Rail yard

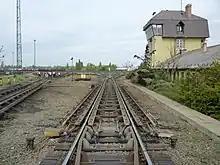
The "hump" of a hump yard. Railcars travel past retarders, which control their speed, and are directed onto tracks to be assembled into new trains. The control tower operates the retarders.

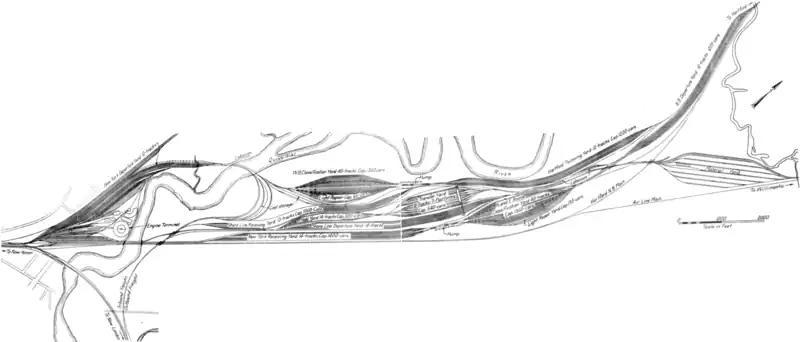
This map of Cedar Hill Yard in Connecticut shows a variety of different facilities, including receiving yards, departure yards, classification yards, and a repair yard.

Freight yards may have multiple industries adjacent to them where railroad cars are loaded or unloaded and then stored before they move on to their new destination.